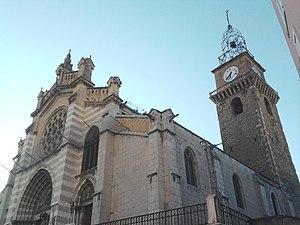
Cathédrale Saint-Jérôme de Digne-les-Bains, dans les Alpes-de-Haute-Provence (France)
Cet article recense les monuments historiques français classés en 1906.
Cet article recense les monuments historiques des Alpes-de-Haute-Provence, en France.